Three Thieves (2019 film)

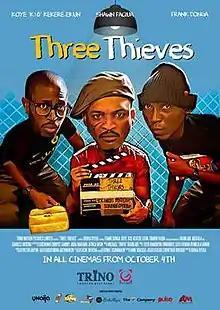

Three Thieves is a 2019 Nigerian comedy thriller film directed by Udoka Oyeka, written by Egbemawei Sammy, Abba Makama and Africa Ukoh, and produced by Trino Motion Pictures.